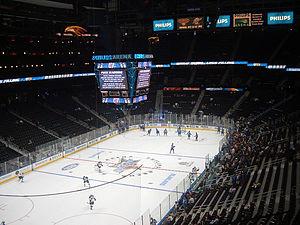
Les Thrashers d’Atlanta sont une franchise professionnelle de hockey sur glace d’Amérique du Nord qui évoluait dans la Ligue nationale de hockey entre 1999 et 2011. Basés à Atlanta dans l’État de la Géorgie aux États-Unis, ils jouent leurs rencontres à domicile dans la salle du Philips Arena. Ils se qualifient pour la première et unique fois pour les séries éliminatoires de la Coupe Stanley en 2006-2007 mais sont éliminés dès le premier tour en quatre rencontres par les Rangers de New York.
La State Farm Arena est une salle omnisports située dans le centre-ville d'Atlanta en Géorgie.